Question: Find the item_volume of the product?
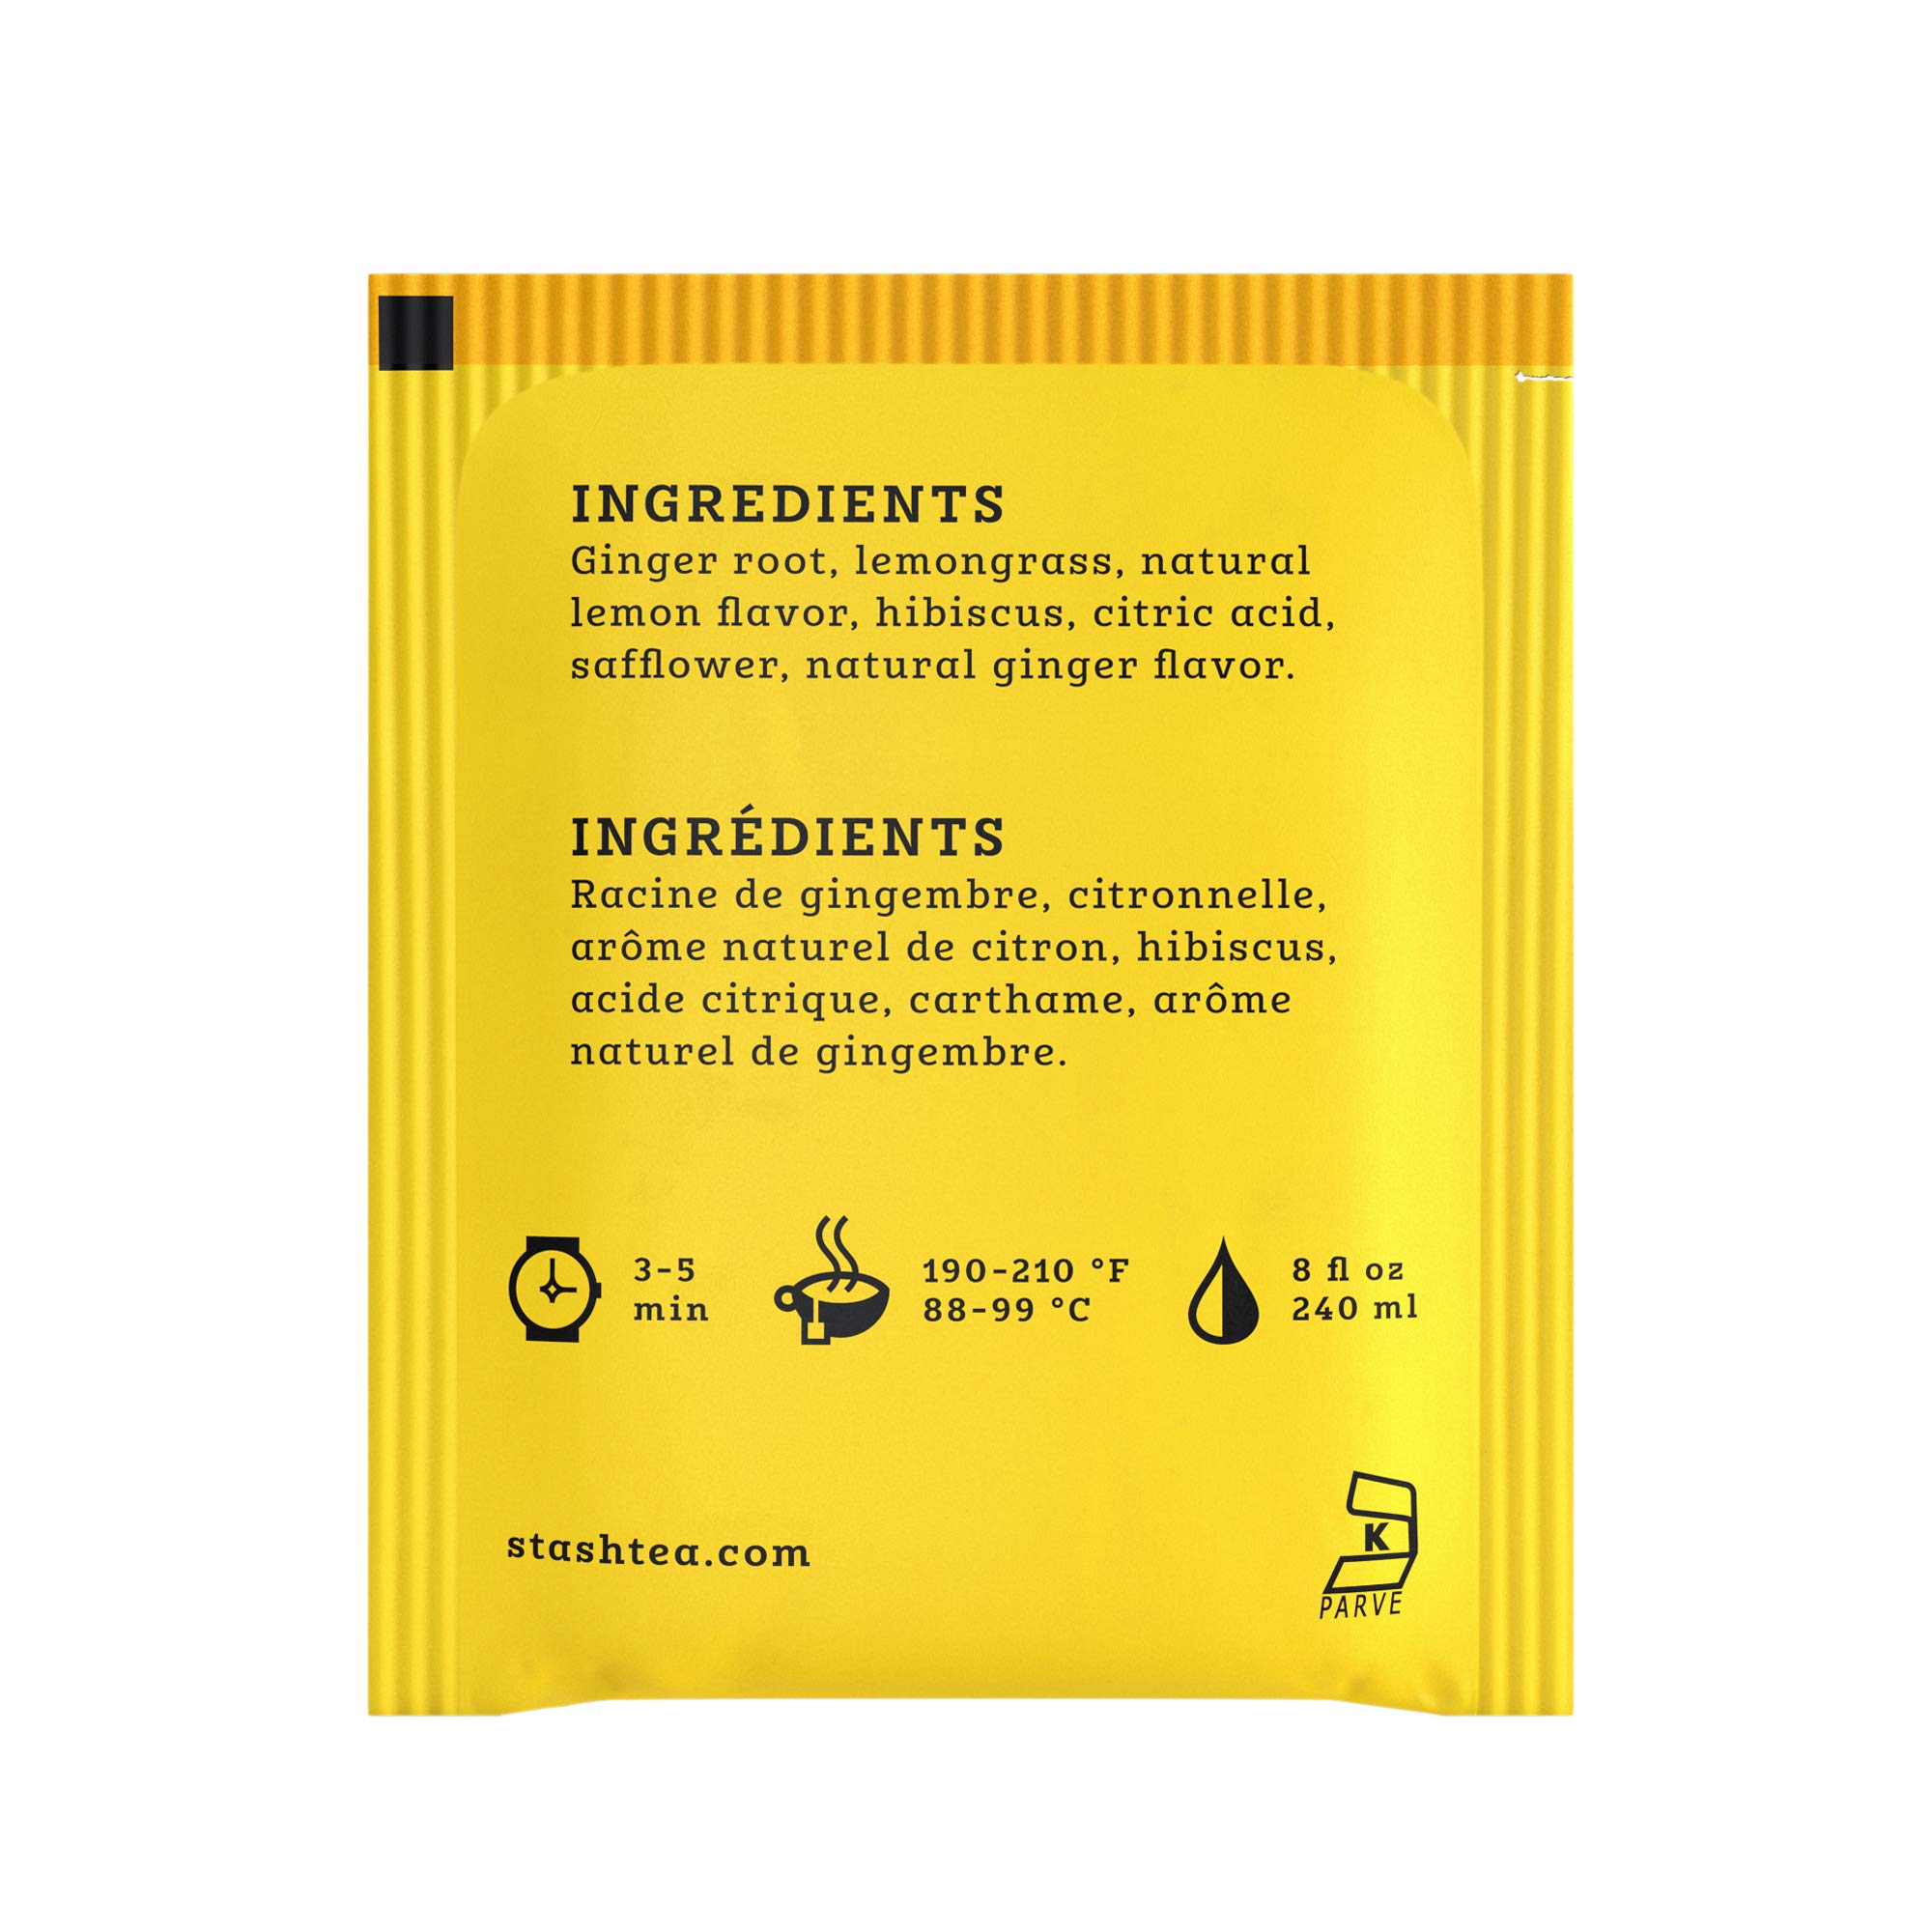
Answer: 240.0 millilitre